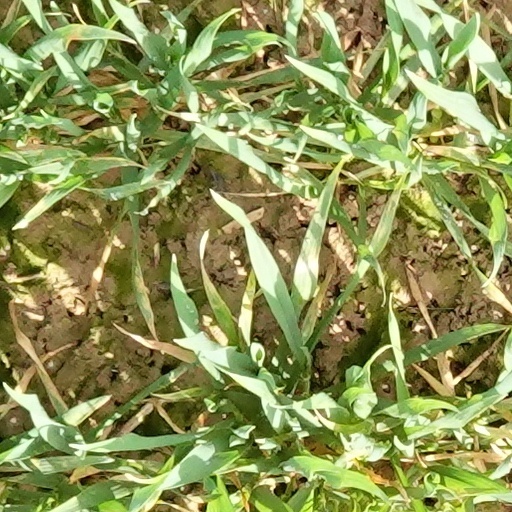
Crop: wheat